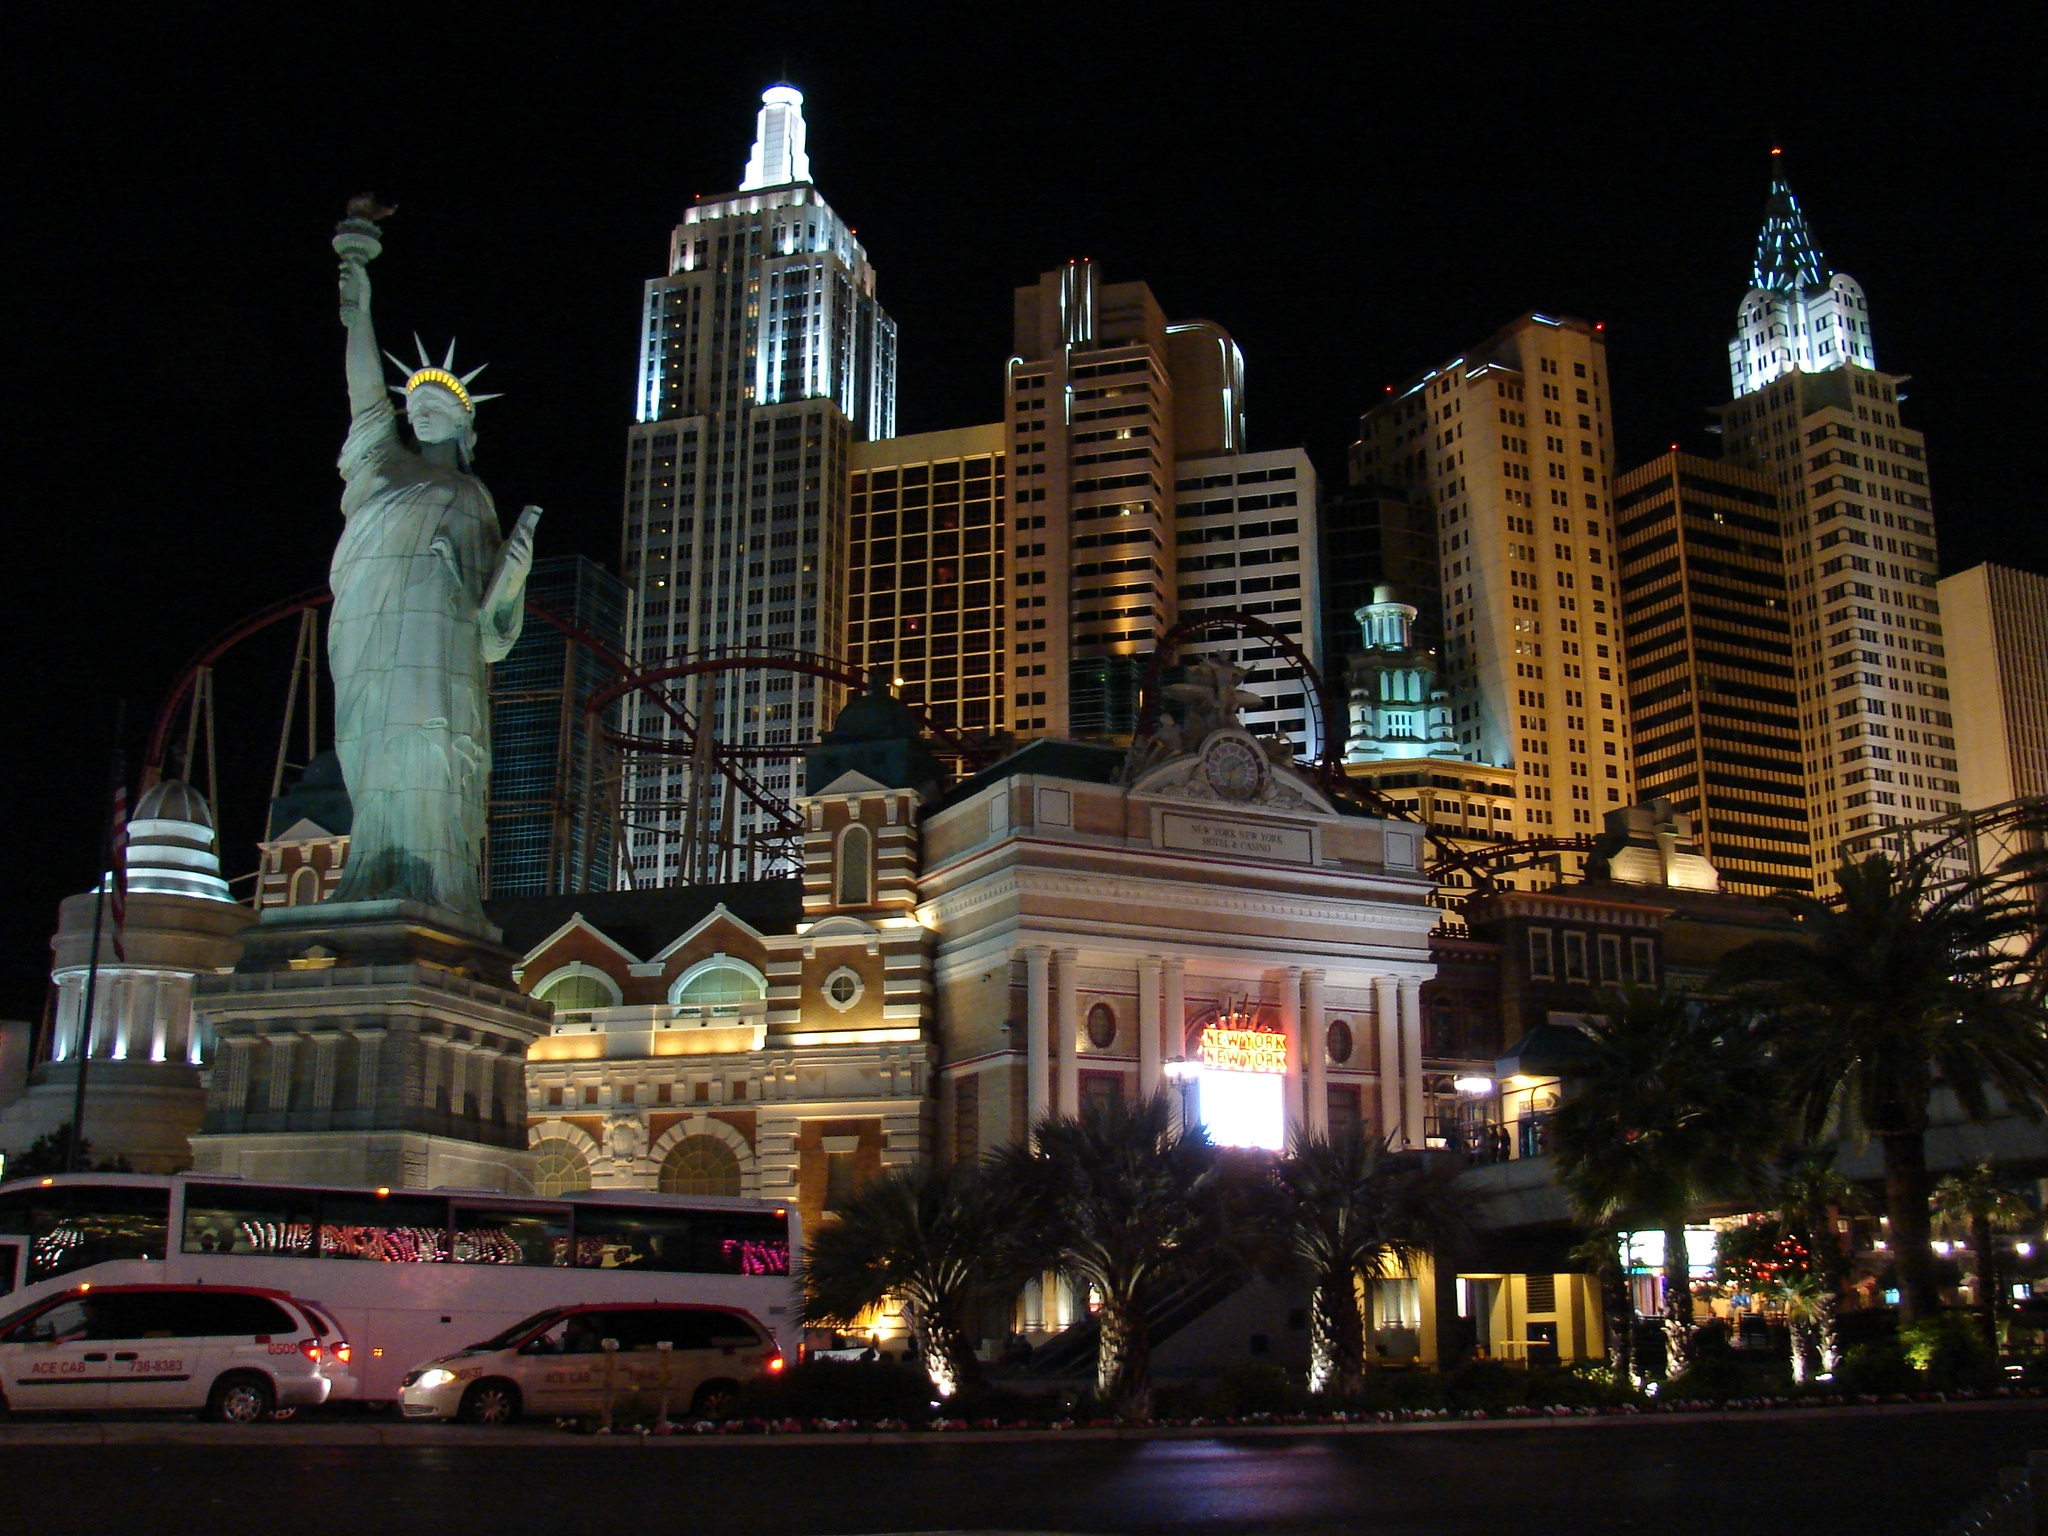
skyline, night, city, skyscraper, cityscape, downtown, evening, plaza, usa, landmark, town square, nevada, water feature, metropolis, las vegas, urban area, human settlement, metropolitan area